His Glorious Night

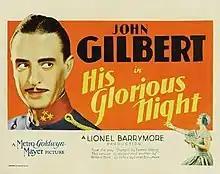
Promotional advertisement

His Glorious Night is a 1929 pre-Code American romance film directed by Lionel Barrymore and starring John Gilbert in his first released talkie. The film is based on the 1928 play "Olympia" by Ferenc Molnár.